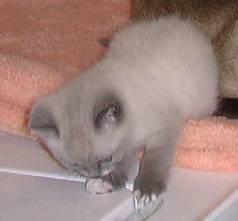
cat